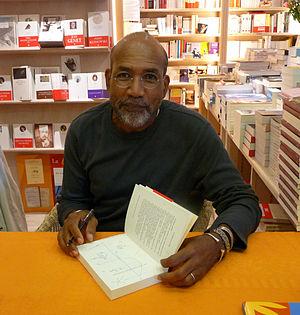
Patrick Chamoiseau à Strasbourg
2007 dans la France d'outre-mer - 2008 dans la France d'outre-mer - 2009 dans la France d'outre-mer - 2010 dans la France d'outre-mer - 2011 dans la France d'outre-mer
Patrick Chamoiseau, né le 3 décembre 1953 à Fort-de-France, est un écrivain français originaire de la Martinique. Auteur de romans, de contes, d'essais, théoricien de la créolité, il a également écrit pour le théâtre et le cinéma. Le prix Goncourt lui a été décerné en 1992 pour son roman Texaco.
Le prix du prince Claus est une distinction néerlandaise créée en 1996. Il tient son nom de Claus von Amsberg. Il honore des personnalités et des organisations reflétant une approche contemporaine et progressive sur les thèmes de la culture et du développement. Les nominations sont effectuées par un jury d'experts. Le prix principal est doté de 100 000 euros et les prix additionnels de 25 000 euros.